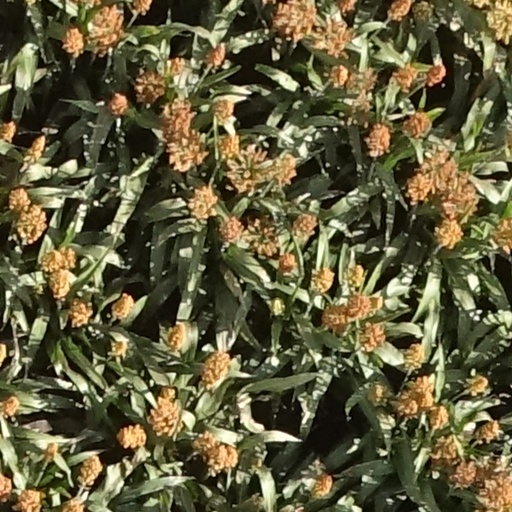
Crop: sorghum